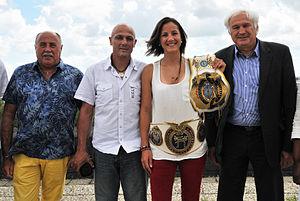
Cindy Perros entourée de
Cindy Perros est une sportive française, née le 7 février 1990 à Brest. Elle pratique le kick-boxing et la boxe française. En 2014, elle devient championne du monde promotionnelle ISKA de kick-boxing.